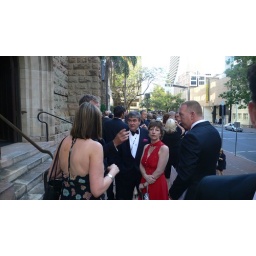
Laura in a red dress